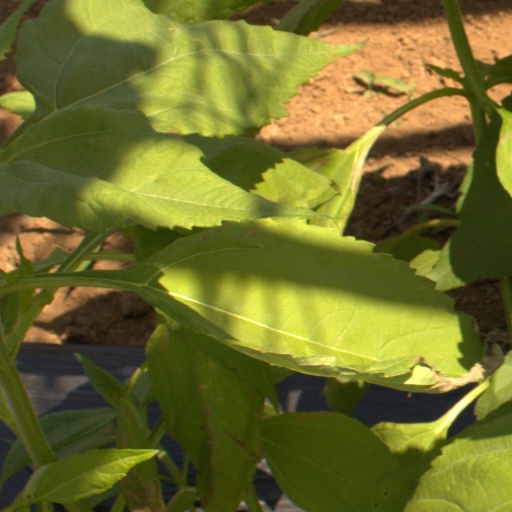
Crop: Jerusalem artichoke